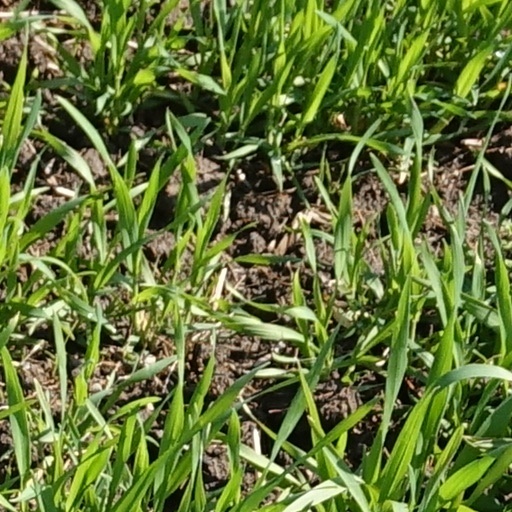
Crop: wheat